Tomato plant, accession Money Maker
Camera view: tilt-top (135 deg); turntable rotation: 150 degrees
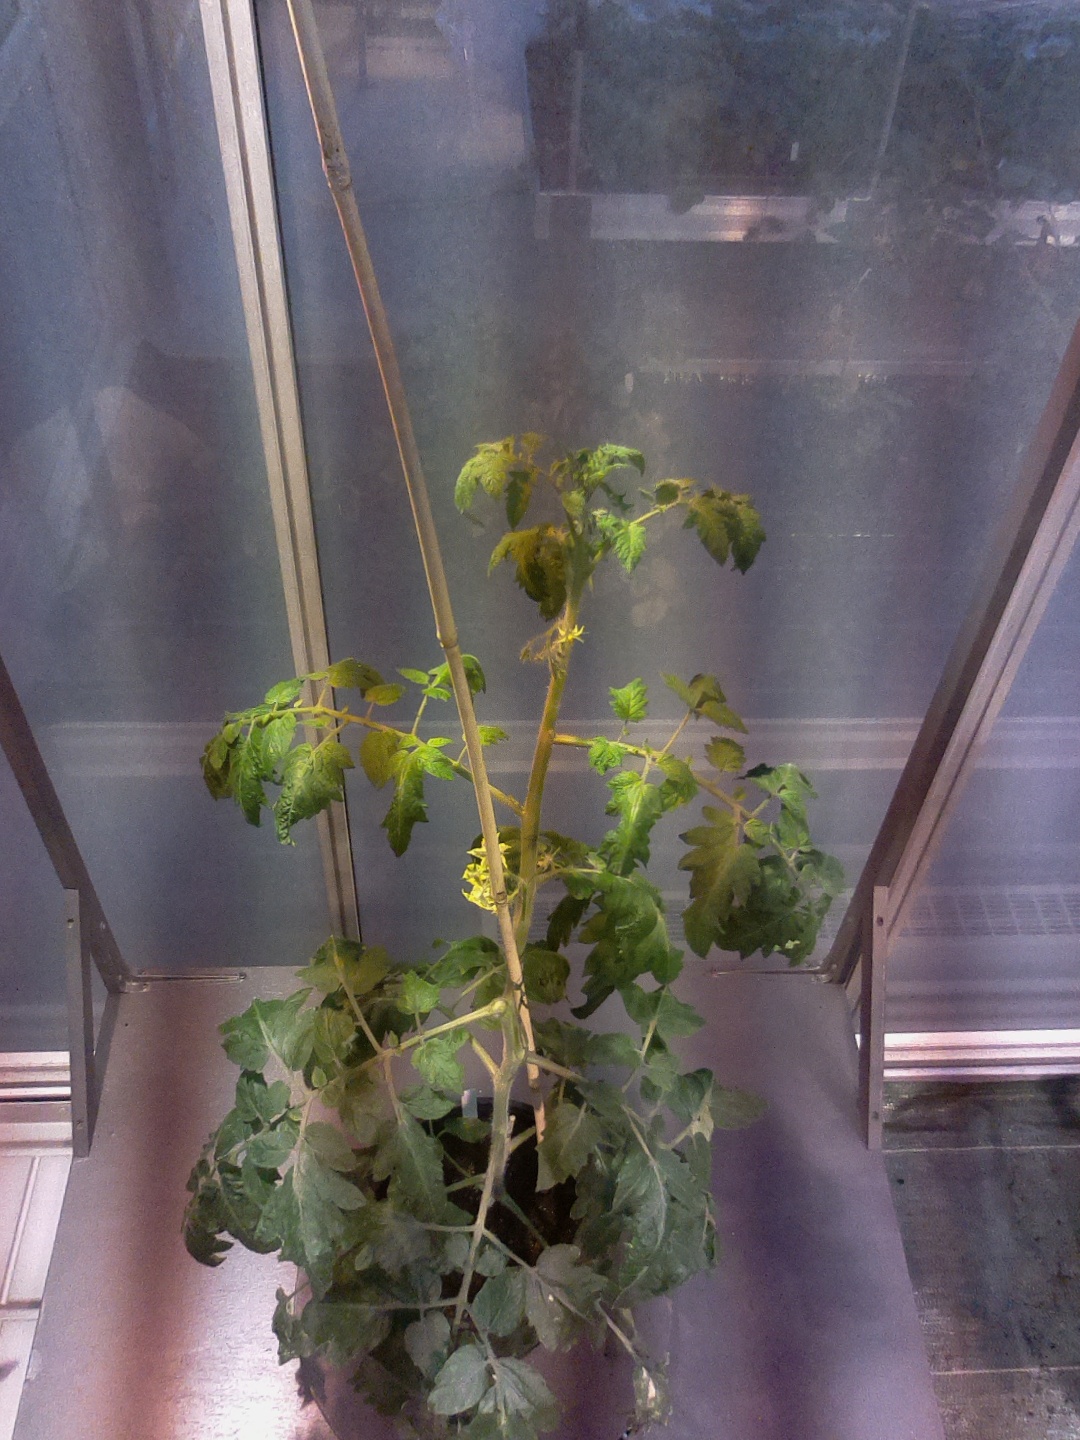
BBCH growth stage 66: Full flowering, 60%-70% of flowers open, more petals falling